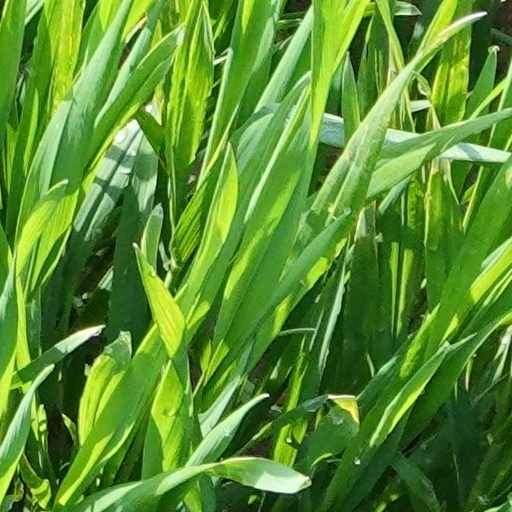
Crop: wheat